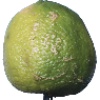
Label: Limes 1